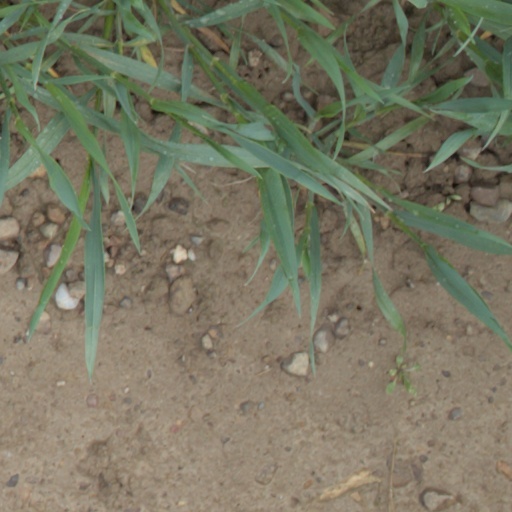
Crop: wheat